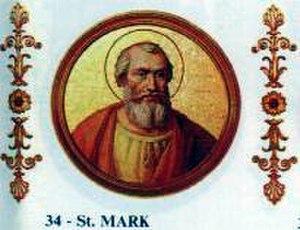
Marc, mort à Rome le 7 octobre 336, est un évêque de Rome qui accède à l'épiscopat le 18 janvier 336 pour un pontificat, mal connu, de quelques mois durant une période agitée par la crise arienne à laquelle il ne semble pas avoir pris part.